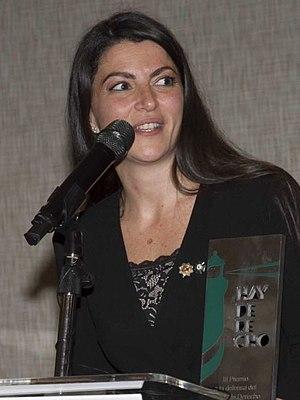
Macarena Olona Choclán, née le 14 mai 1979, est une femme politique espagnole membre de Vox.